Cannabis in Nova Scotia

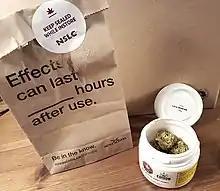

The legal age for possessing, distributing, consuming, and purchasing cannabis is 19 years old. Only the Nova Scotia Liquor Corporation is allowed to sell cannabis through their own retail stores and online through their website. All of the 12 cannabis retail stores also contain alcohol with the exception of one store in Halifax. Each household may grow up to four cannabis plants. Individuals may possess up to 30 grams in public and there is no limit on the amount of cannabis an individual can have on their property.